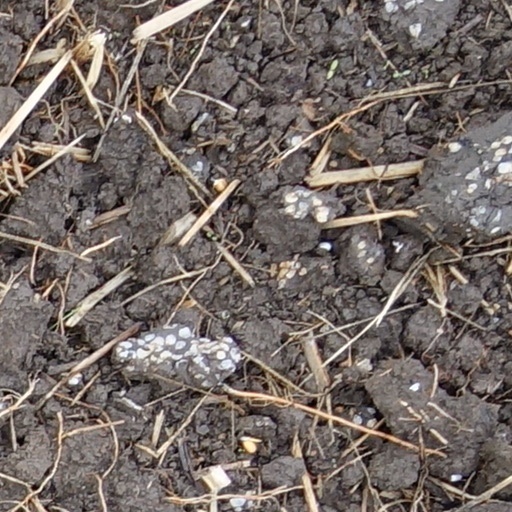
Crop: wheat